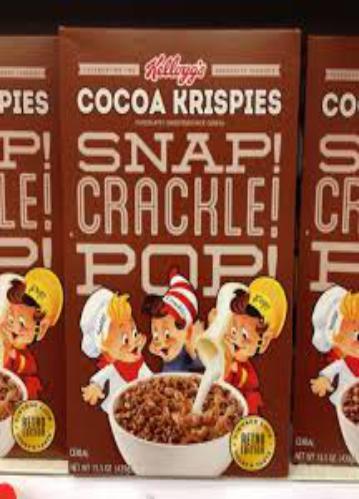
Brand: Cocoa Krispies
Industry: Food